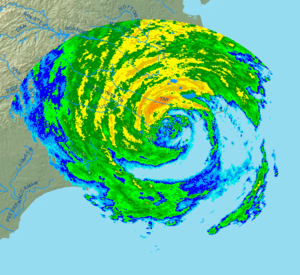
L'ouragan Irene est un ouragan de type capverdien ayant infligé d'énormes dégâts dans les Caraïbes avant d'atteindre la côte est des États-Unis et du Canada. Étant la neuvième tempête de la saison cyclonique 2011 dans l'océan Atlantique nord, Irene s'est formée à partir d'une onde tropicale bien définie montrant des caractéristiques d'ouragan lors de son passage aux Petites Antilles. La tempête développe des bandes orageuses et un centre de circulation cyclonique durant la journée du 20 août 2011. Irene atteint les Îles du Vent et frôle de très près Sainte-Croix le 21 août 2011. Le lendemain, Irene frappe Porto Rico avec la force proche de celle d'un ouragan et des vents violents, ainsi que de fortes pluies, ont causé des dommages significatifs.